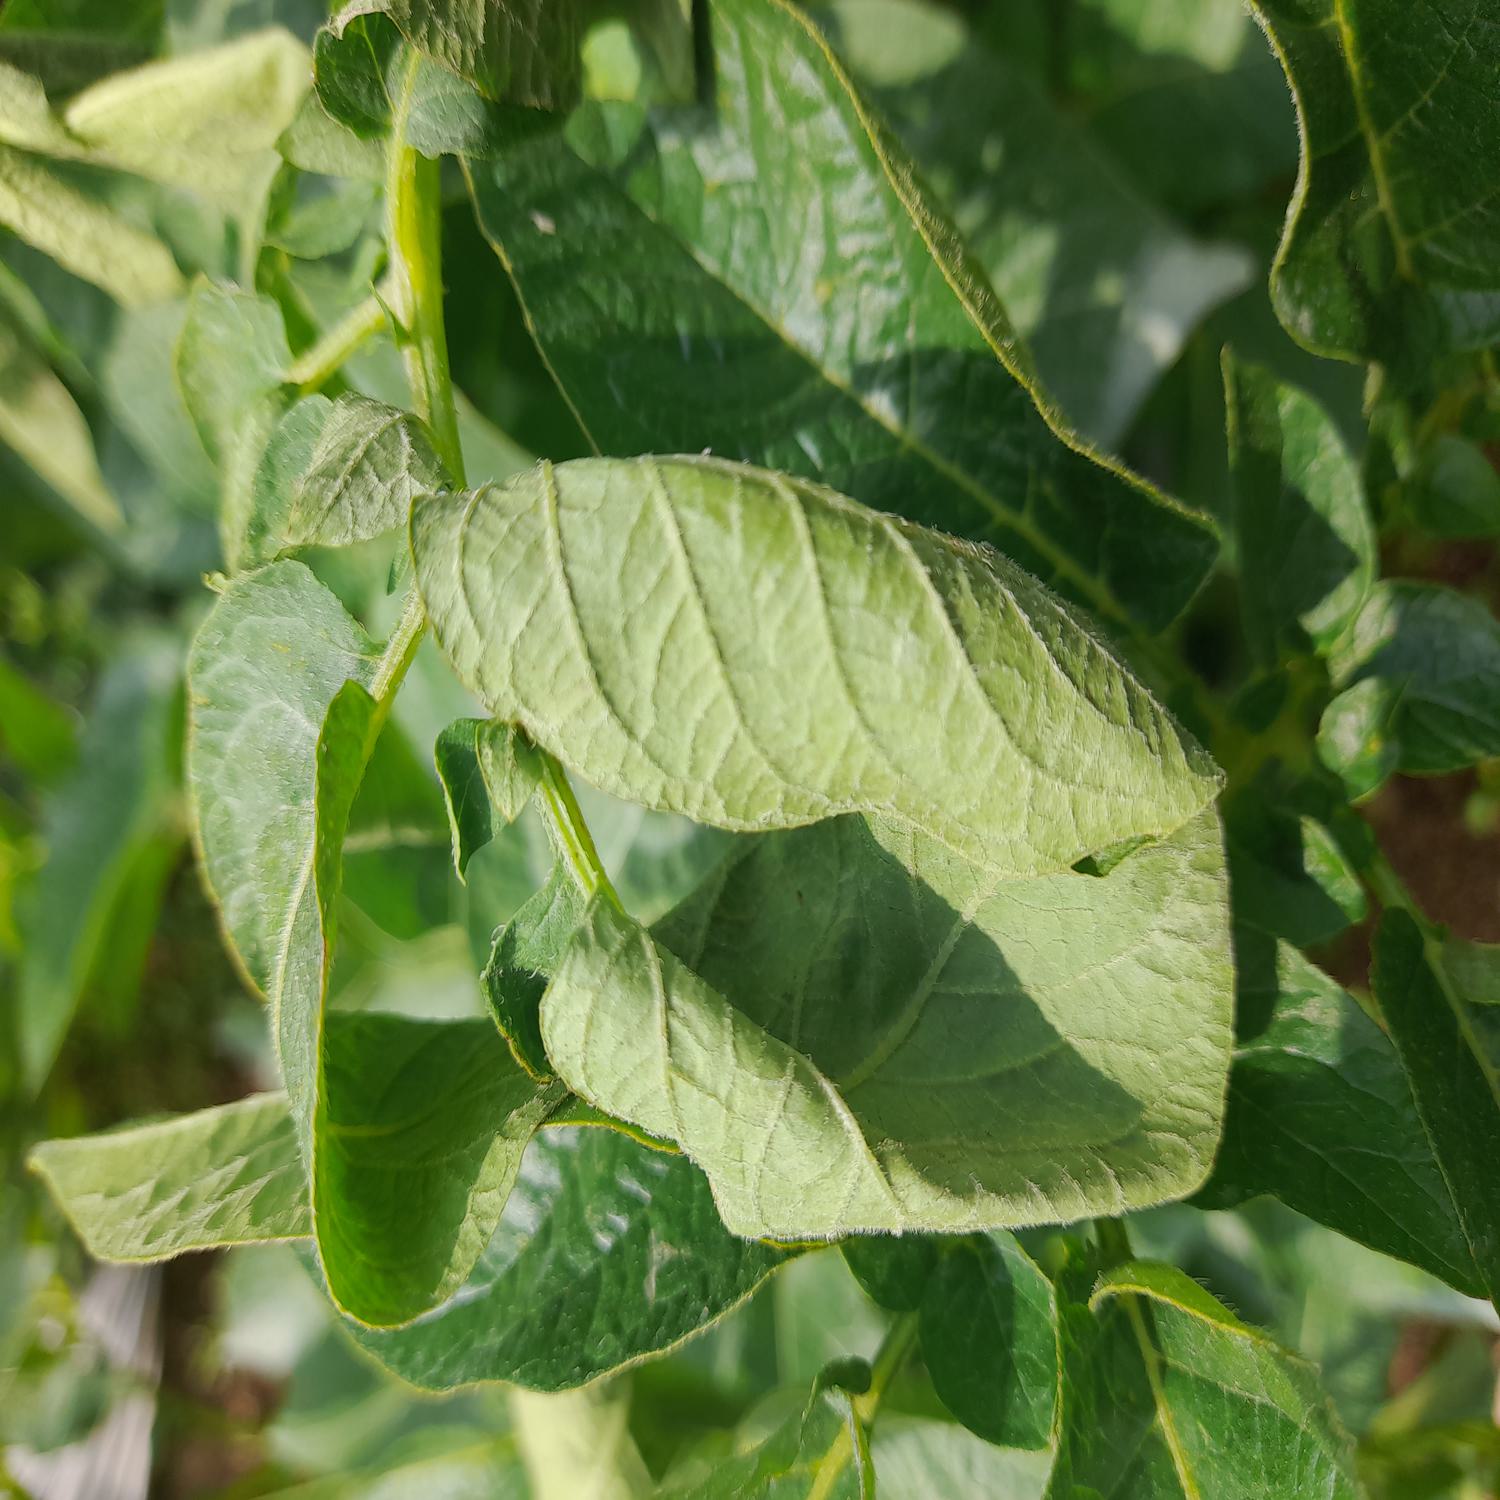
Label: Bacteria